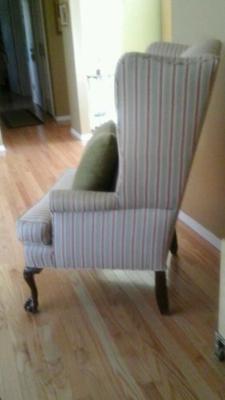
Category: chair